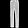
Label: Trouser